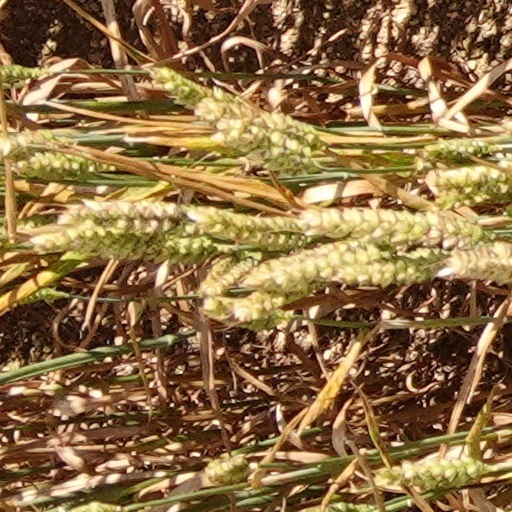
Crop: wheat